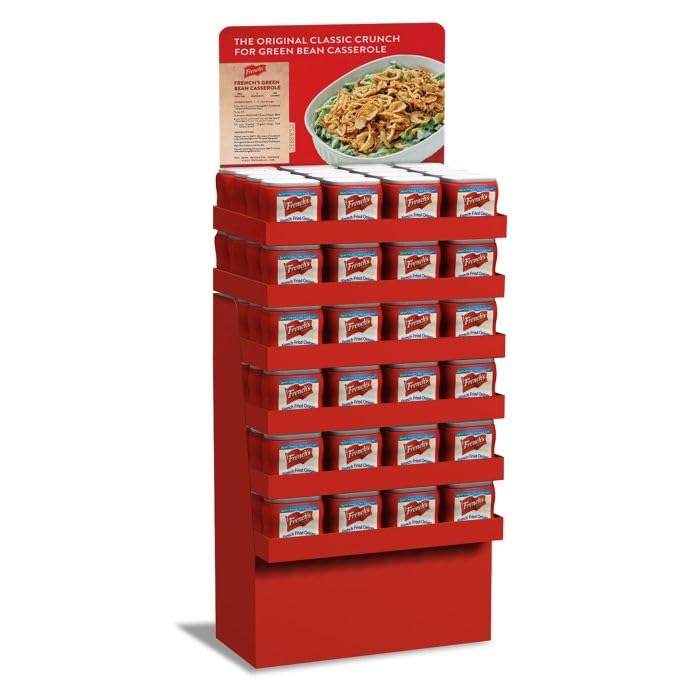
Item Name: French's Original Crispy Fried Onions, 6 oz (Pack of 96)
Bullet Point 1: Made with real onions; non-GMO and no artificial flavors
Bullet Point 2: Onion taste with a crispy, crunchy texture
Bullet Point 3: Resealable package for freshness
Bullet Point 4: Kosher certified; product of the USA
Bullet Point 5: Delicious sprinkled over green bean casserole, mashed potatoes, burgers and salads
Value: 576.0
Unit: Ounce

Price: 5.44